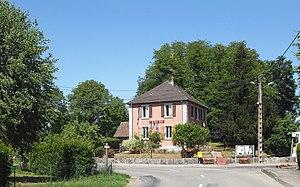
La mairie de Chavannes-les-Grands
Chavannes-les-Grands est une commune française située dans le département du Territoire de Belfort en région Bourgogne-Franche-Comté. Elle fait partie du canton de Grandvillars.